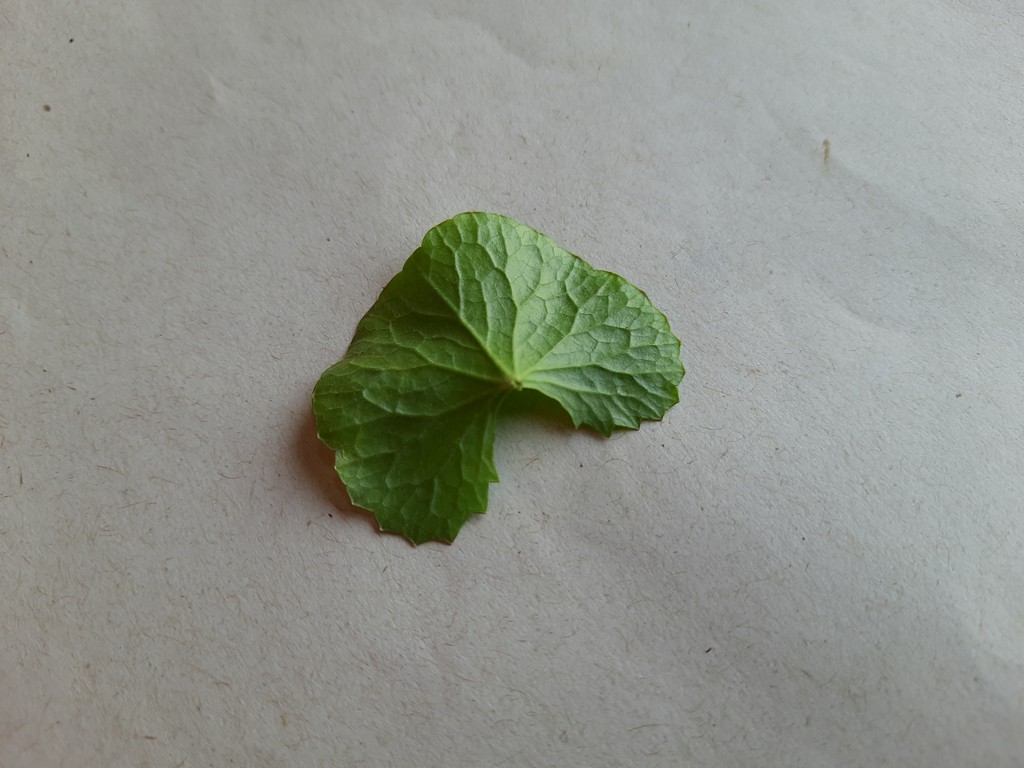
Label: Healthy